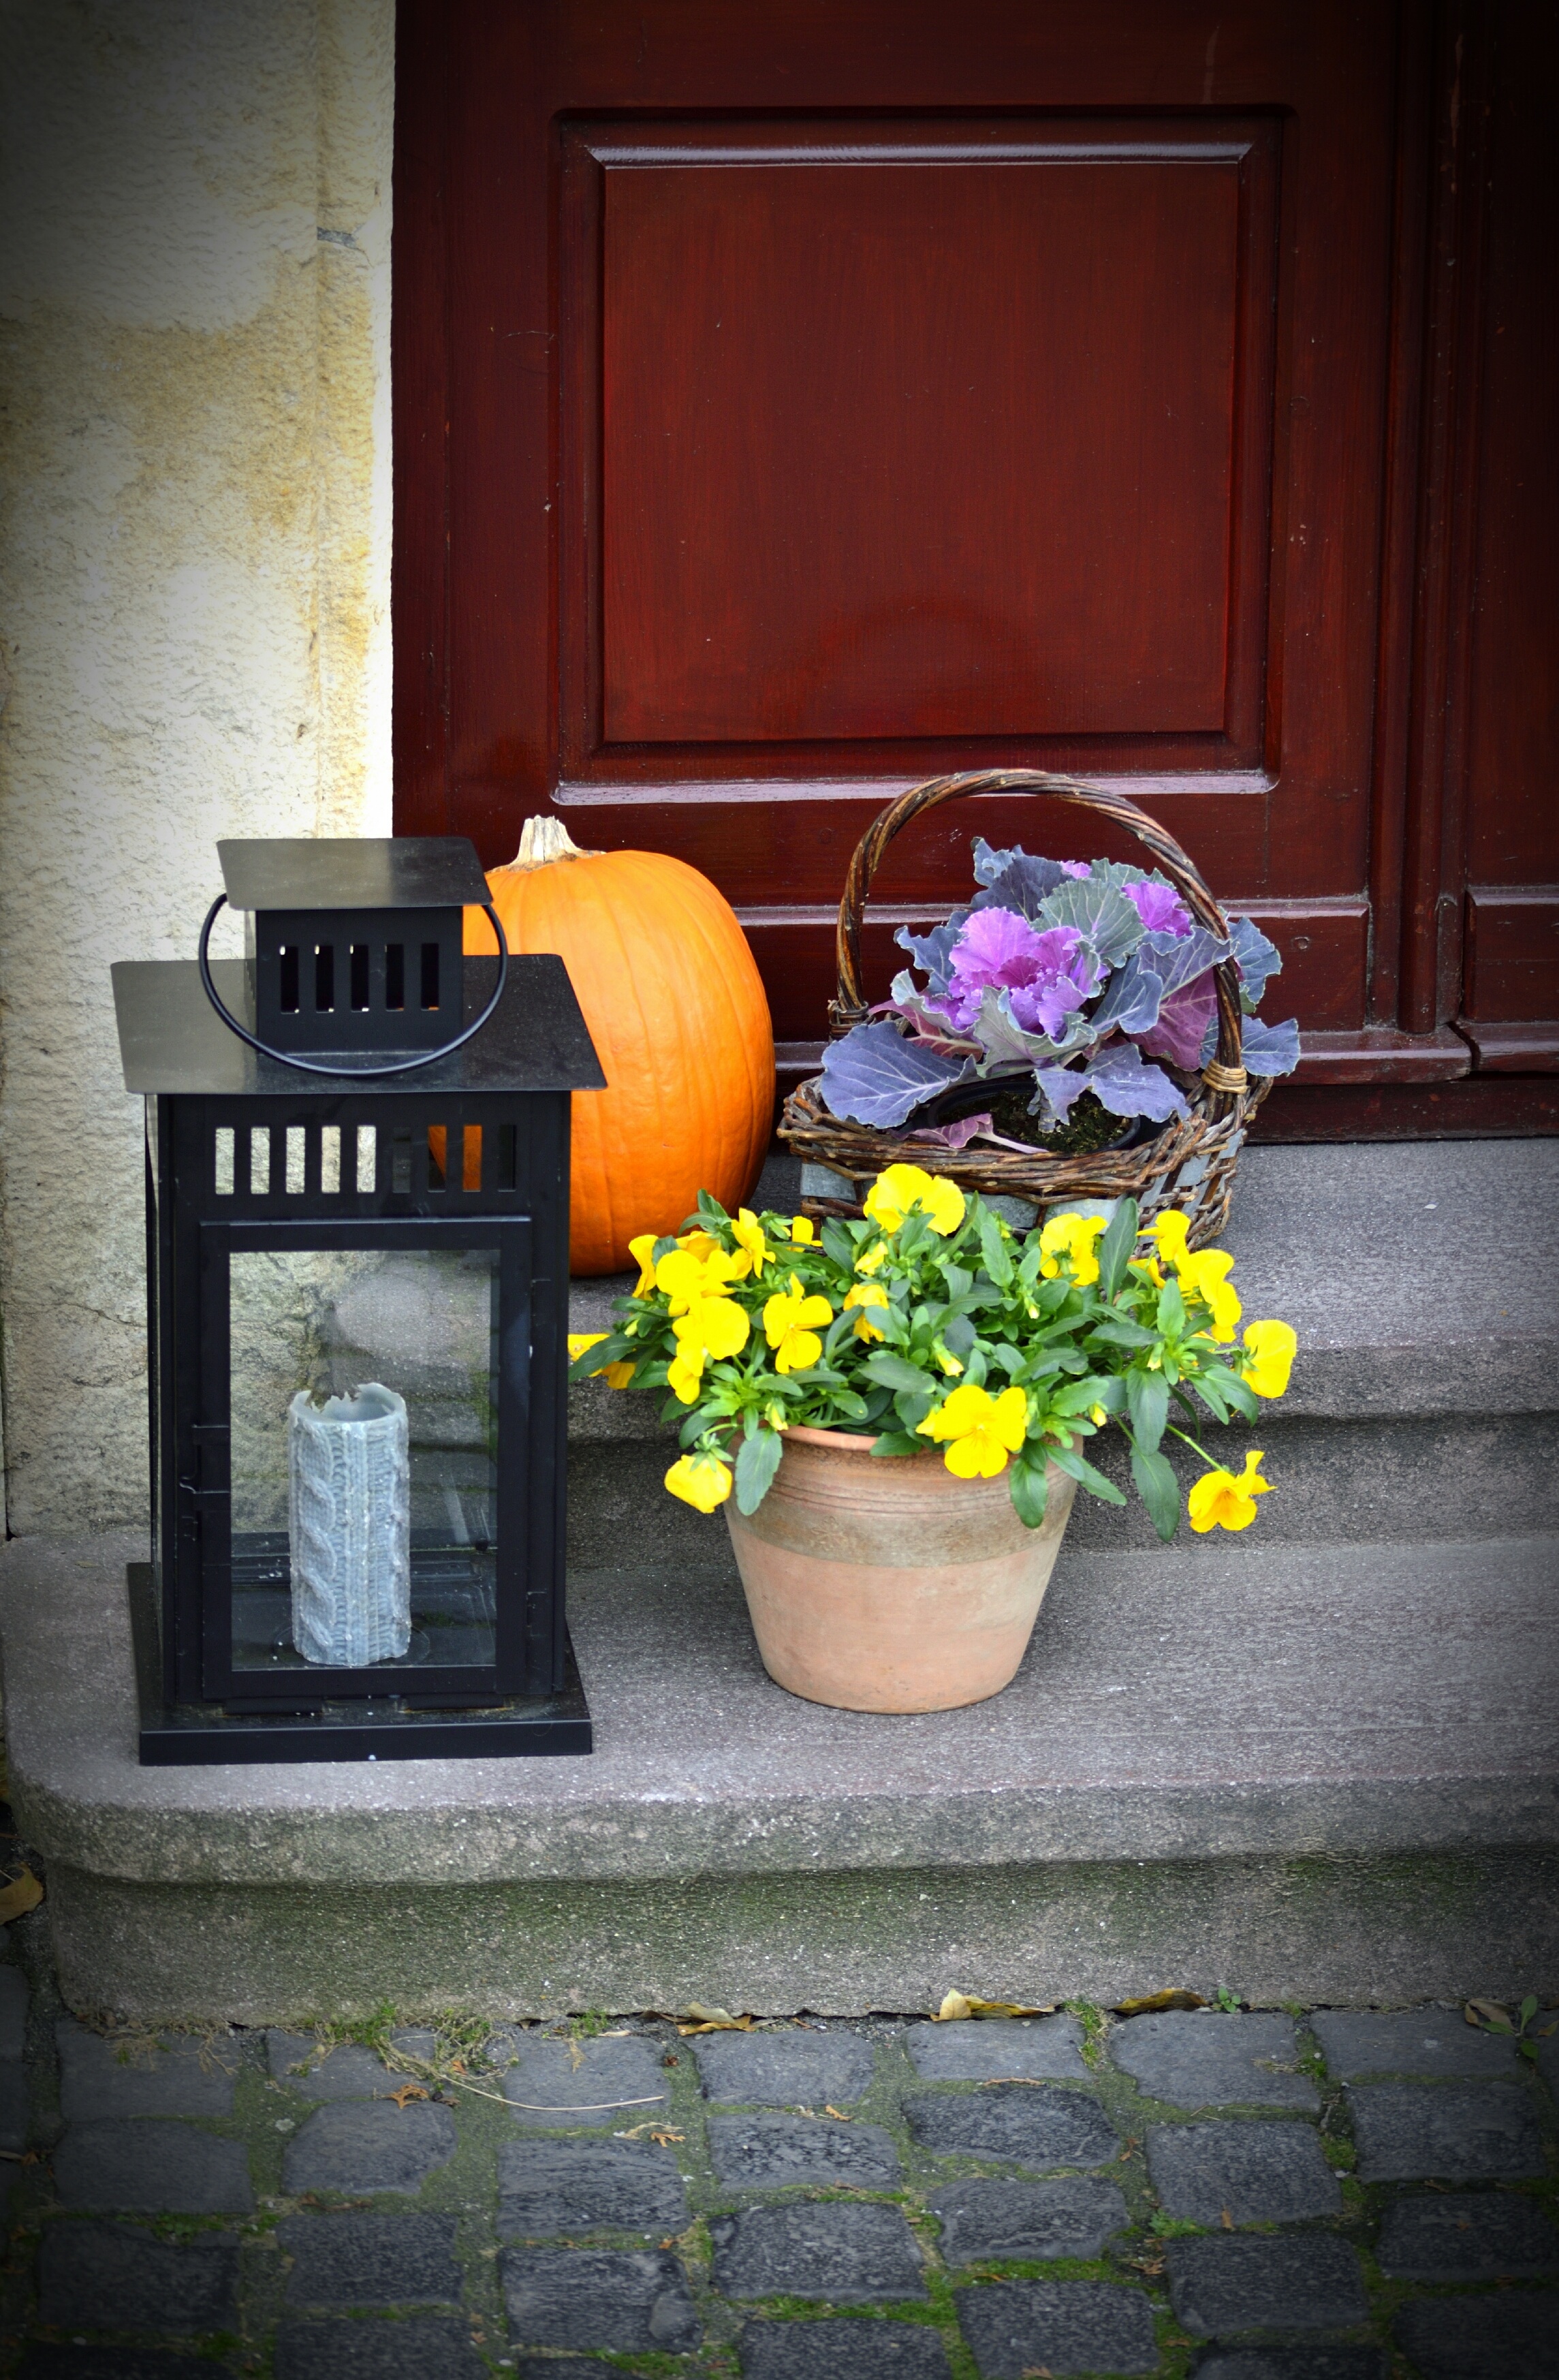
flower, window, home, color, halloween, yellow, lighting, man made object, old town square, veszpr m